Victor Hugues

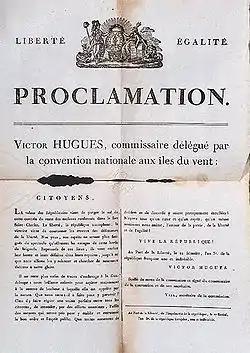
A proclamation issued by Hugues abolishing slavery in Guadeloupe

In 1794, counter-revolutionary French royalists signed the Whitehall Accord with Britain, pledging to place their colonies under British protection. A British expeditionary force occupied Guadeloupe in April 1794, and Hugues arrived at the colony on 2 June with 1,150 French troops. He immediately declared the abolition of slavery on Guadeloupe, which quickly led to most of the island's Black population, both free and enslaved, coming over to his side. Hugues's forces soon captured Pointe-à-Pitre from the British, and scored a major victory on 6 October when he forced a British force of 800 white royalists and 900 Black soldiers to surrender at their camp in Barville. By 10 December, all British forces had left the island.